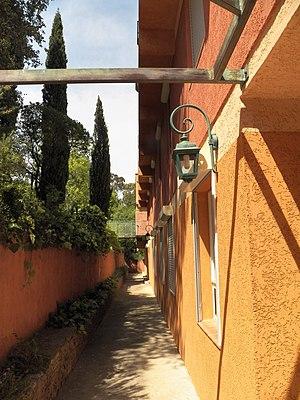
Ruelle du village de vacances Air France de Gassin
Le Graffionier est un village de vacances créé et détenu par le comité central d'entreprise d'Air France à Gassin.